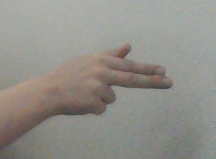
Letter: ghain